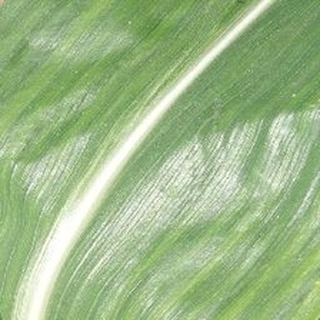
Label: healthy_corn